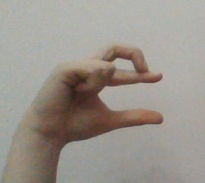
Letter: thal